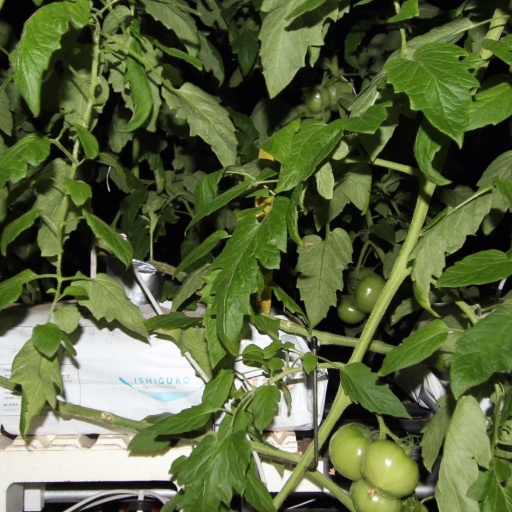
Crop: tomato